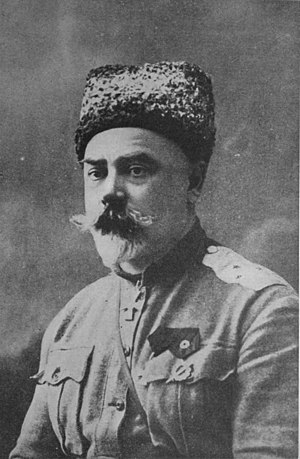
Anton Denikin
Anton Ivanovitj Denikin var en russisk general og en af lederne i kontrarevolutionære hvide garde i den russiske borgerkrig.